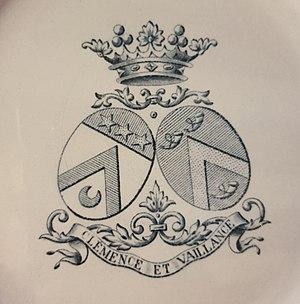
Ces blasons figurent sur le service de table ayant servi au Mariage de Melle Darodes de Tailly avec Mr Saguez de Breuvery
La famille Saguez de Breuvery est une famille subsistante de la noblesse française, originaire de Champagne, dont la filiation prouvée remonte à Jean Saguez, écuyer, seigneur du fief de Montmorillon les Marson, en 1431.